Yacht of the Seven Sins

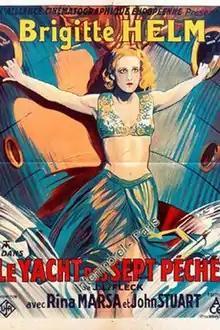
French theatrical release poster

Yacht of the Seven Sins (German: Die Yacht der sieben Sünden) is a 1928 German silent drama film directed by Jacob Fleck and Luise Fleck and starring Brigitte Helm, John Stuart and Rina Marsa.